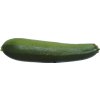
Label: green_zucchini